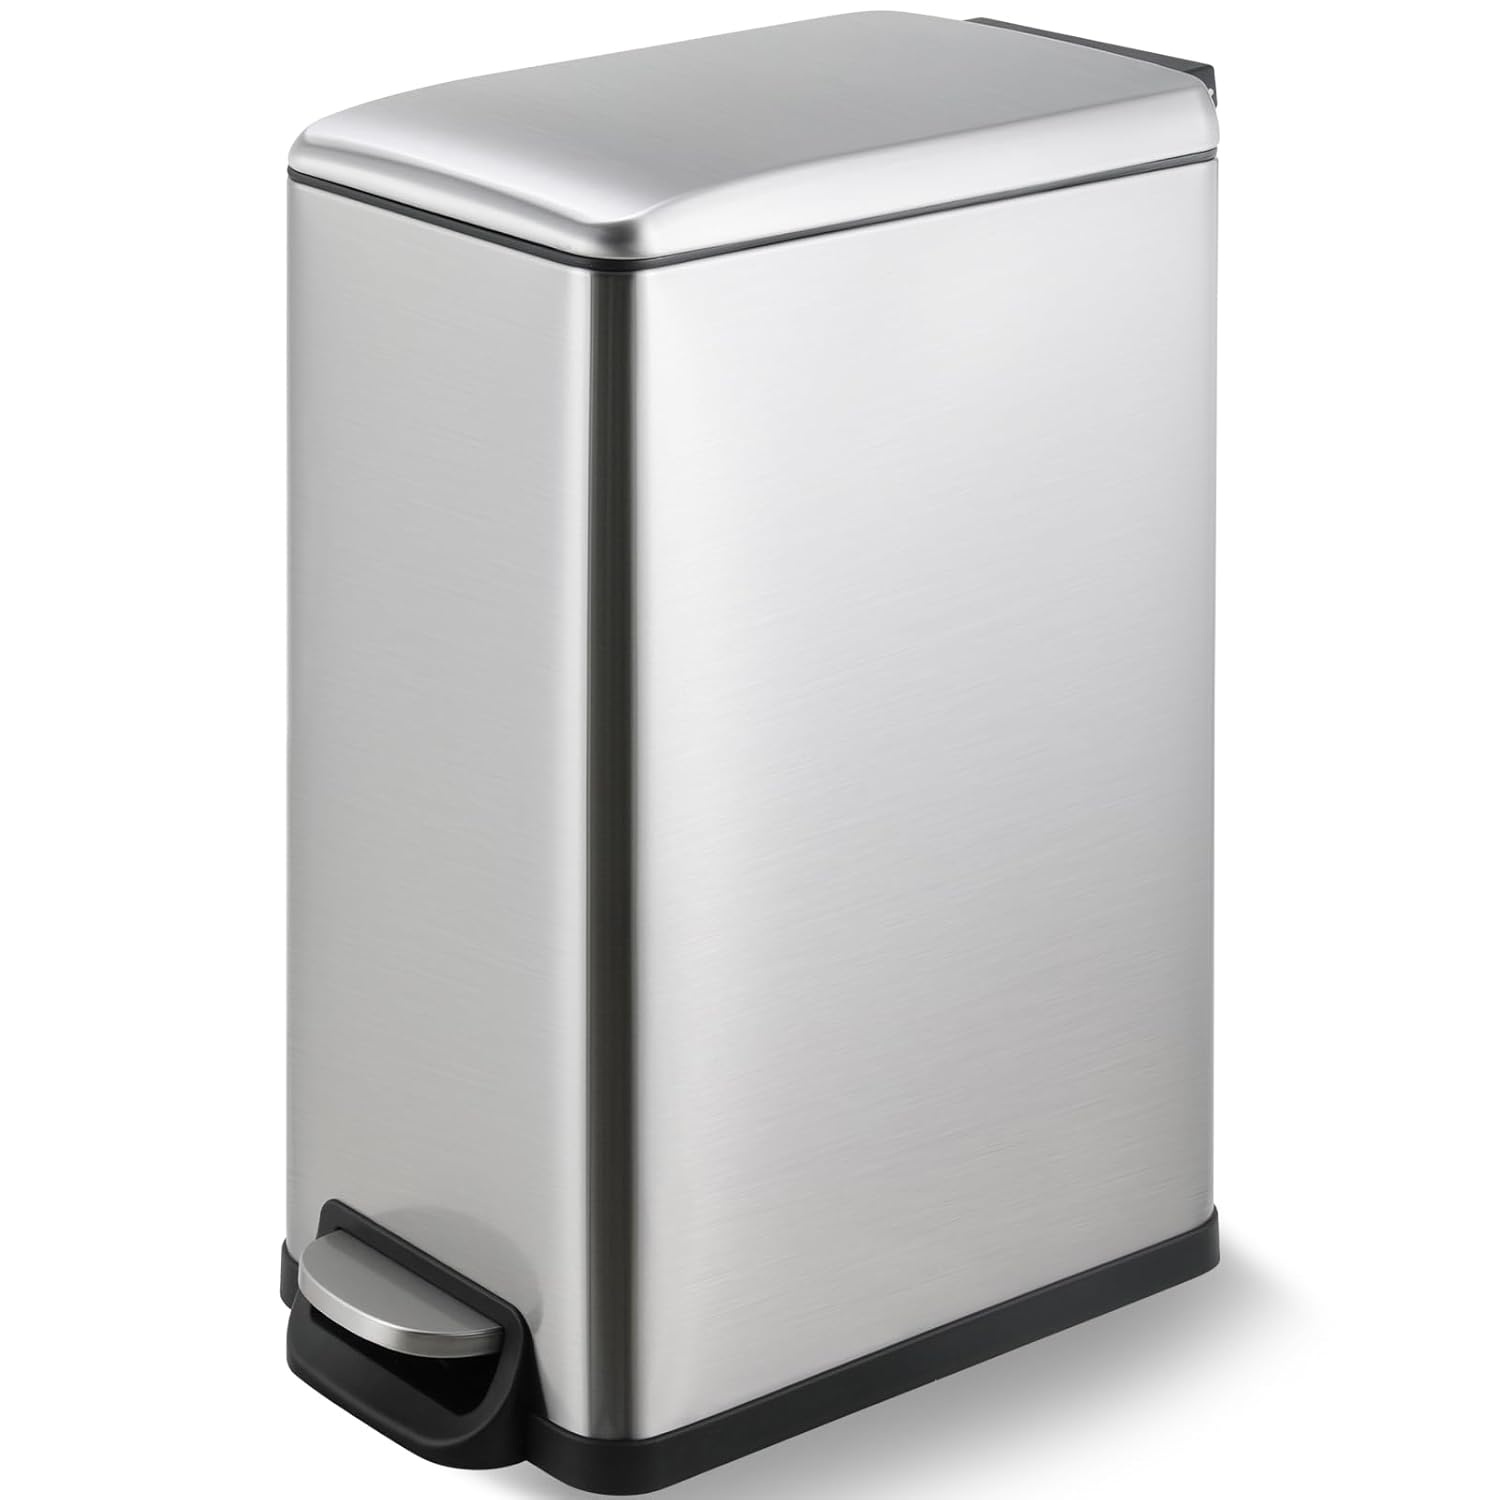
Arlopu 13.2 Gal Slim Kitchen Trash Can with Lid, 50L Stainless Steel Garbage Can, Large Kitchen Rubbish Can, Step Trash Bin w/Foot Pedal and Inner Bucket, Bathroom Trash Can Airtight,Silver
Overview Brand : Arlopu Capacity : 13.2 Gallons Color : Silver Opening Mechanism : Step-On Material : Stainless Steel Recommended Uses For Product : Indoor Room Type : Kitchen Special Feature : Quiet Close Shape : Rectangular Finish Type : Powder Coated About this item 【Large Capacity Trash Can】Kitchen trash can measures 23.2" H x 19.3" L x 10" W and has a capacity of 13.2 gallons/50 liters, enough for your daily life. The rectangular trash can obtains the maximum capacity with the smallest space and reduce the number of times you take out your trash! 【Slim Body Style】13 gallon trash can is only 9.8 inches wide. slim trash bin easily fits into tight spaces and small kitchens with its slender profile. The space-saving design makes this skinny metal trash can great for bathroom, living room, bedroom and any other rooms. 【Sturdy Construction】Stepped trash can is made of 410 stainless steel with a stainless steel wire drawing surface. Trash can with lid features a fully-sealed lid that can ensure long-lasting functionality and block unwanted odors that keeps your home smelling fresh and clean. 【Quiet-Close Lid】Garbage can lid is specially designed for a quiet, controlled open and close every time, so you can use the kitchen garbage can with confidence without worrying about disturbing your family. And it would also be a good choice to put the garbage cans in the corner of the bedroom. 【Easy To Clean】 Kitchen garbage can is anti-fingerprint, anti-stain and easy to clean, you just need to wipe the surface of the trash cans with a damp cloth. Inner plastic bucket can be easily removed , it's convenient to empty trash and clean—just lift out, dispose, and wipe down for a fresh new trash can.
Brand: Arlopu
Category: Home & Garden > Household Supplies > Waste Containment > Trash Cans & Wastebaskets > Trash Cans